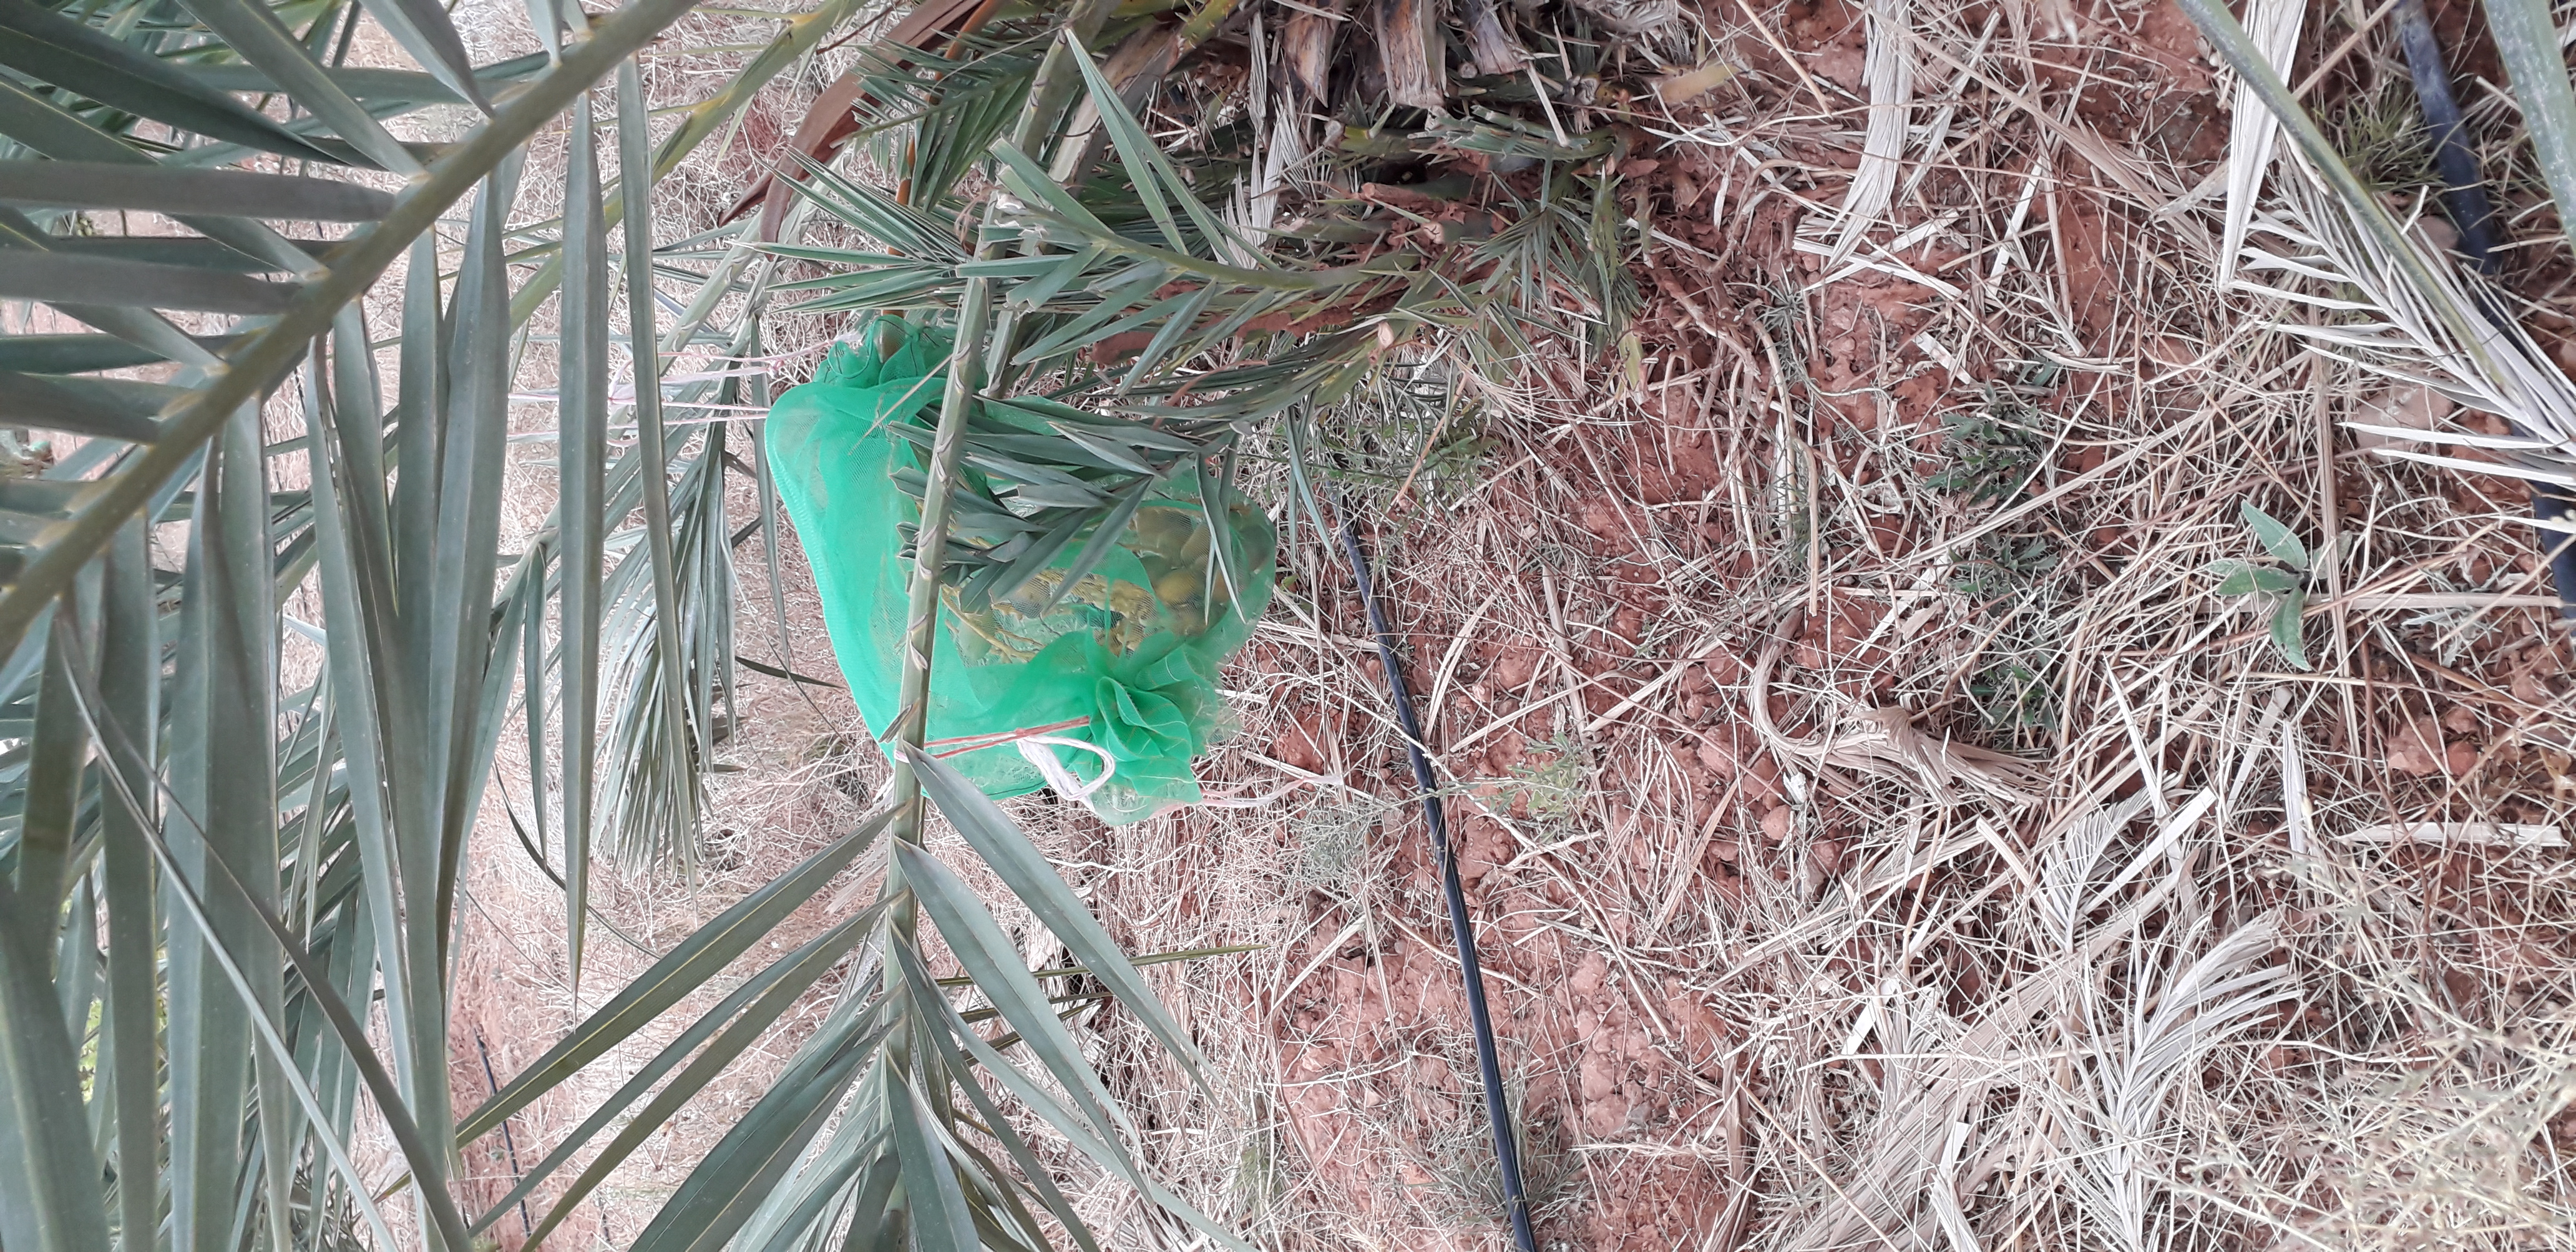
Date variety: Boumajhoul